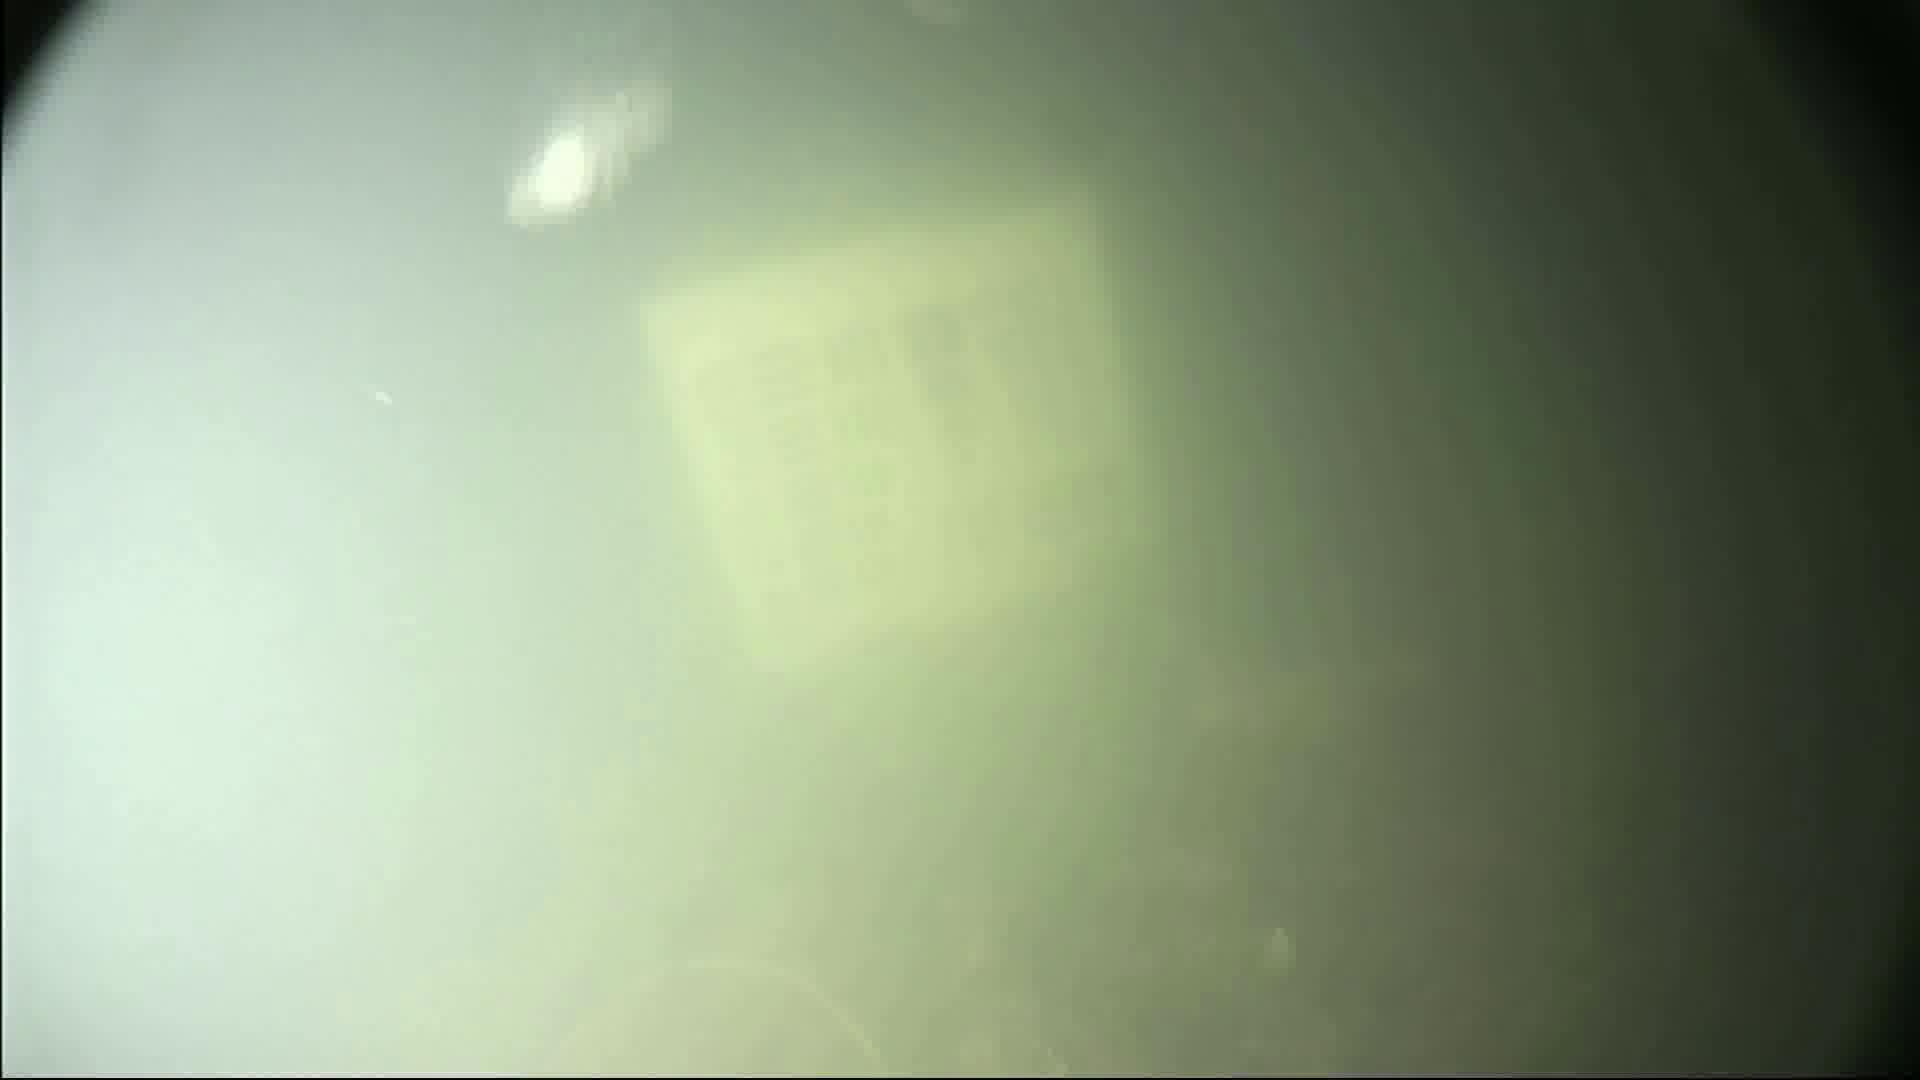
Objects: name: shrimp
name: small_fish